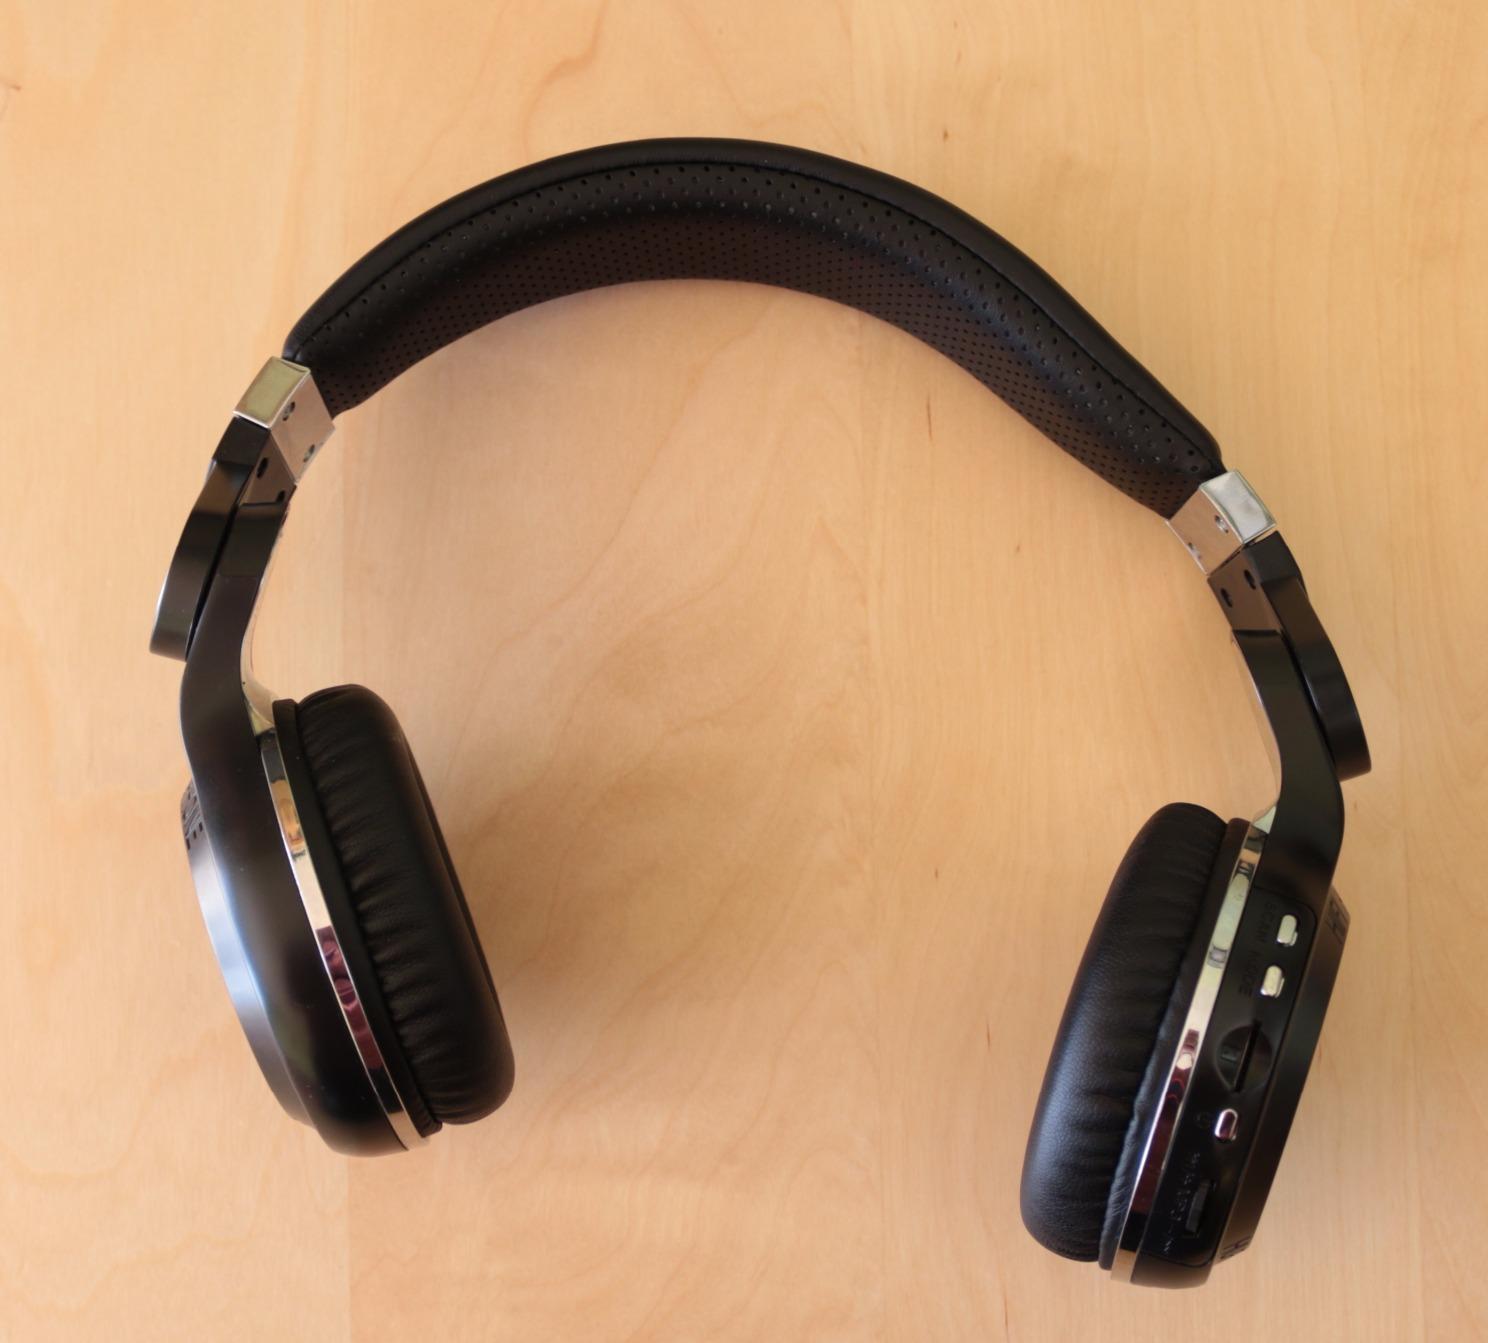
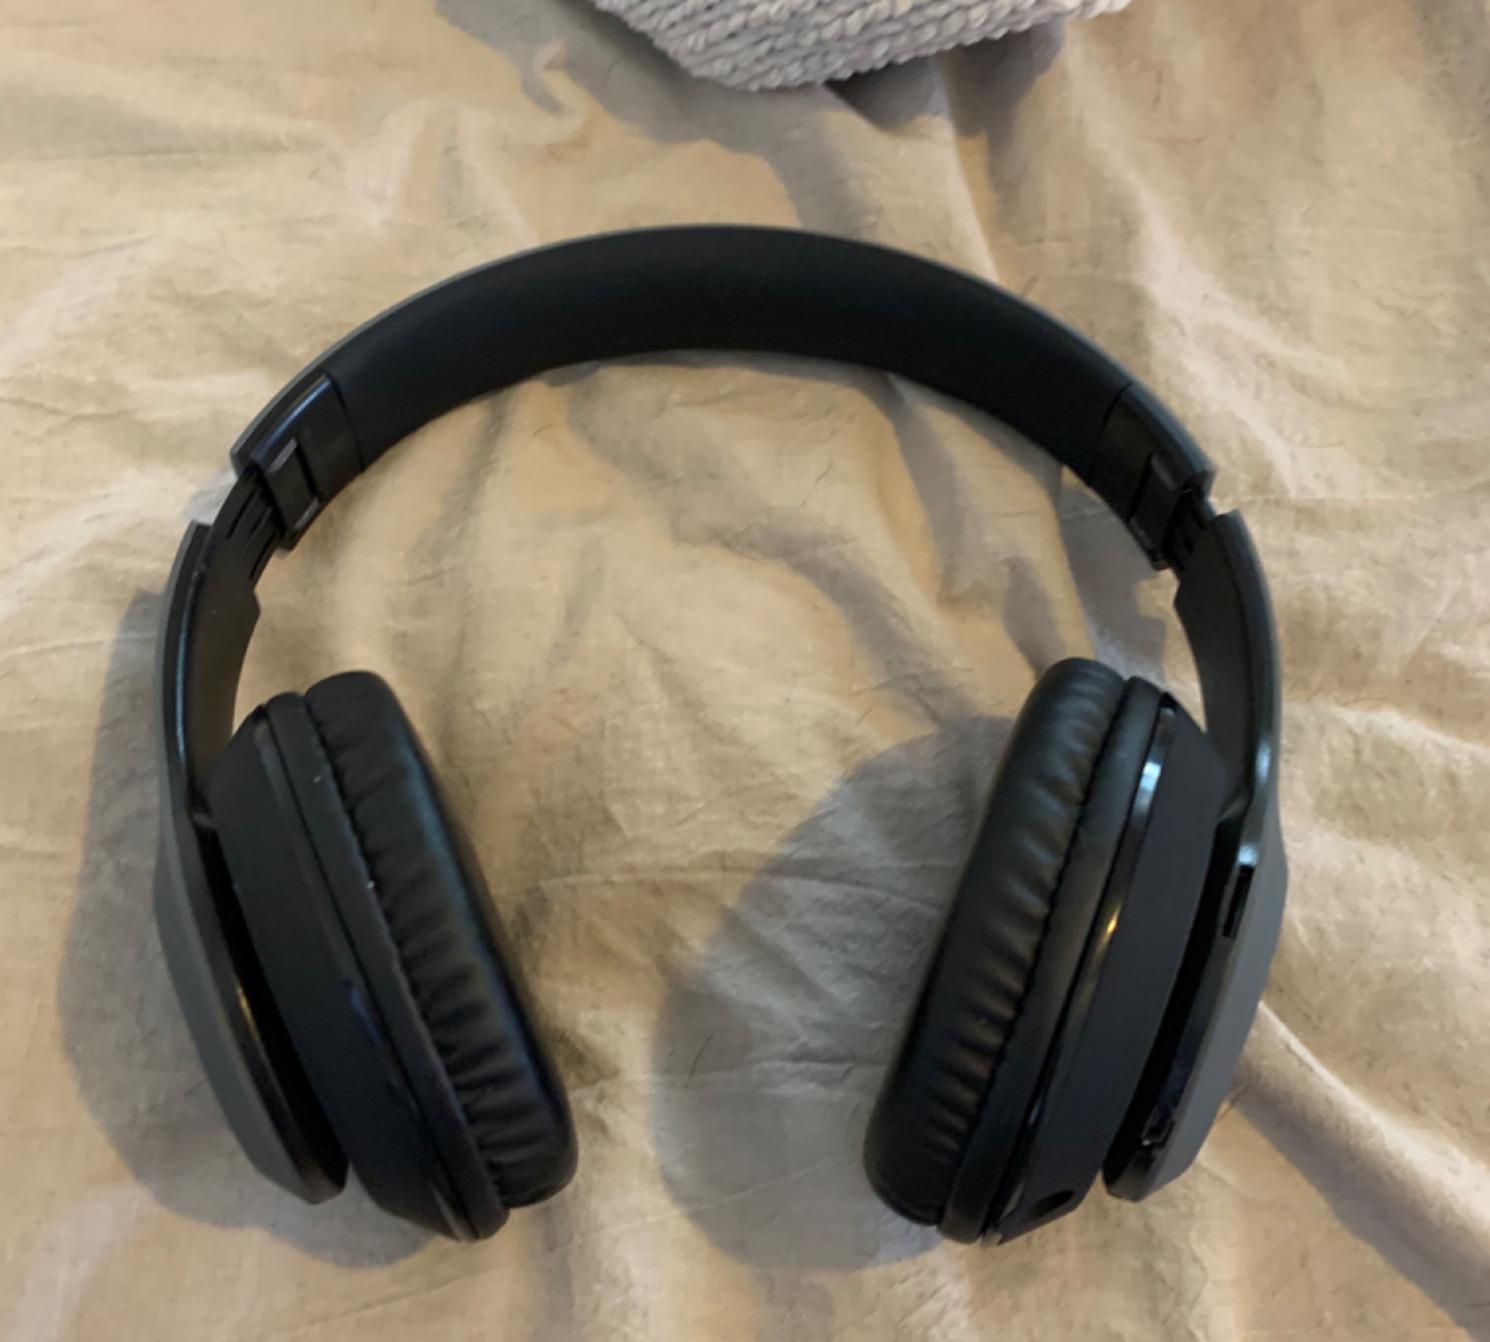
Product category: headphones
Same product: no